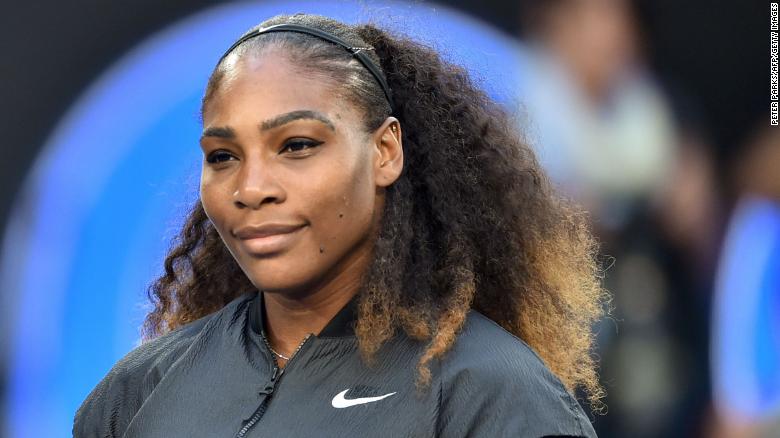
Gender: women